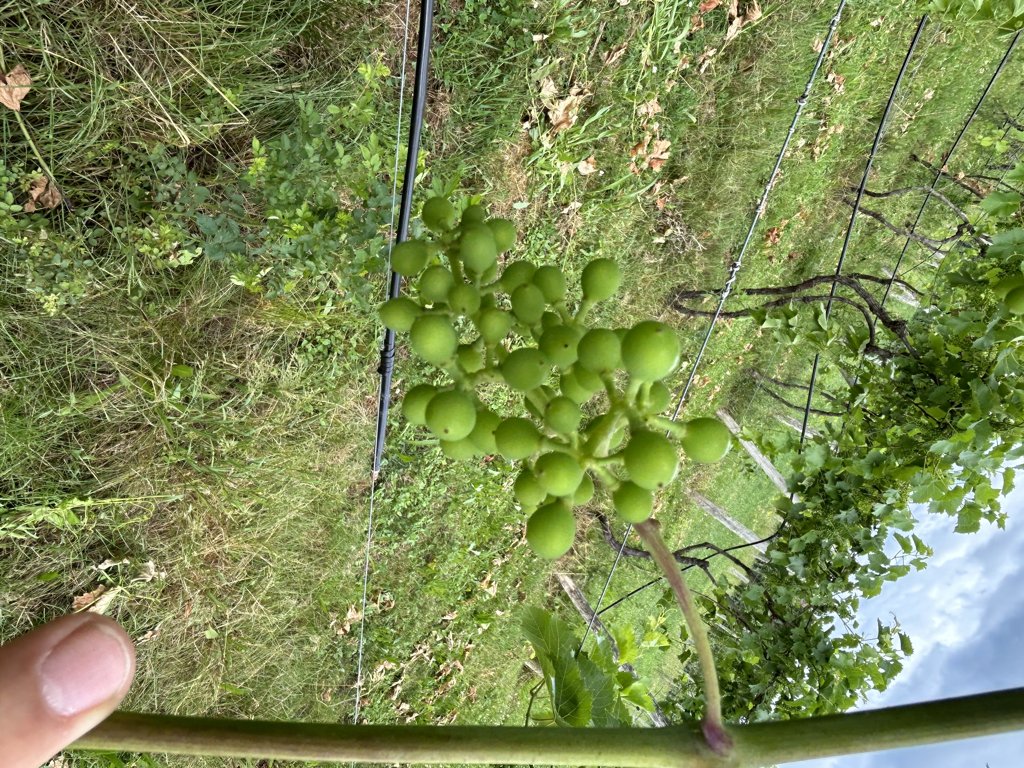
Berries visible: 45
Grape clusters: 1